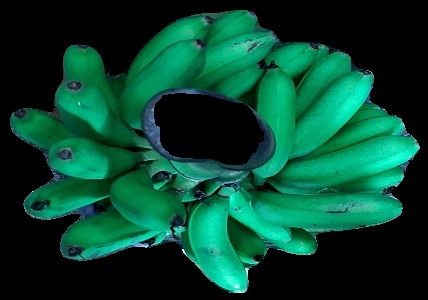
Variety: rasbale
Grade: grade1